Stillwater, Oklahoma

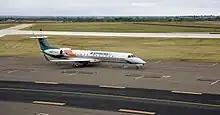
Stillwater Regional Airport

Stillwater Regional Airport (SWO) has served the city since 1917. American Airlines began service in August 2016 with two daily round trip flights to its largest hub at Dallas/Fort Worth International Airport. The flights are operated on behalf of American Airlines by their regional partner SkyWest Airlines using the 65 seat Bombardier CRJ700. Private jets also fly in and out of this airport.